A303 road

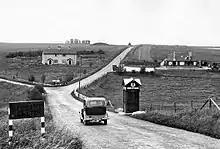
The A303 near Stonehenge c.1930. Sign reads "Fork left for Exeter". The houses and AA phone box have since been demolished. The road to the right was the A344.

Road designations were first allocated by the Ministry of Transport in the early 1920s, but the New Direct Road was not initially considered a major through route. Instead, the older coaching road further south via Salisbury and Yeovil was determined to be the main road. Maps produced by companies independent to the Ordnance Survey, the Government's official mapping body, marked the New Direct Road as a "class I" route anyway.